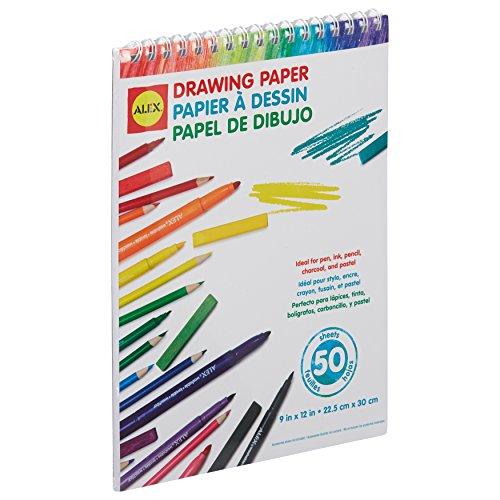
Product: ALEX Toys Artist Studio Drawing Paper – 50 Sheets
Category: Arts, Crafts & Sewing | Painting, Drawing & Art Supplies | Art Paper | Drawing Paper
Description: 50 sheets of creative possibilities.
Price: $9.99
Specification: ProductDimensions:12x9x0.6inches|ItemWeight:1pounds|ShippingWeight:1.01pounds(Viewshippingratesandpolicies)|DomesticShipping:ItemcanbeshippedwithinU.S.|InternationalShipping:ThisitemcanbeshippedtoselectcountriesoutsideoftheU.S.LearnMore|ASIN:B00HYYEHOK|Itemmodelnumber:289P|Manufacturerrecommendedage:36months-15years